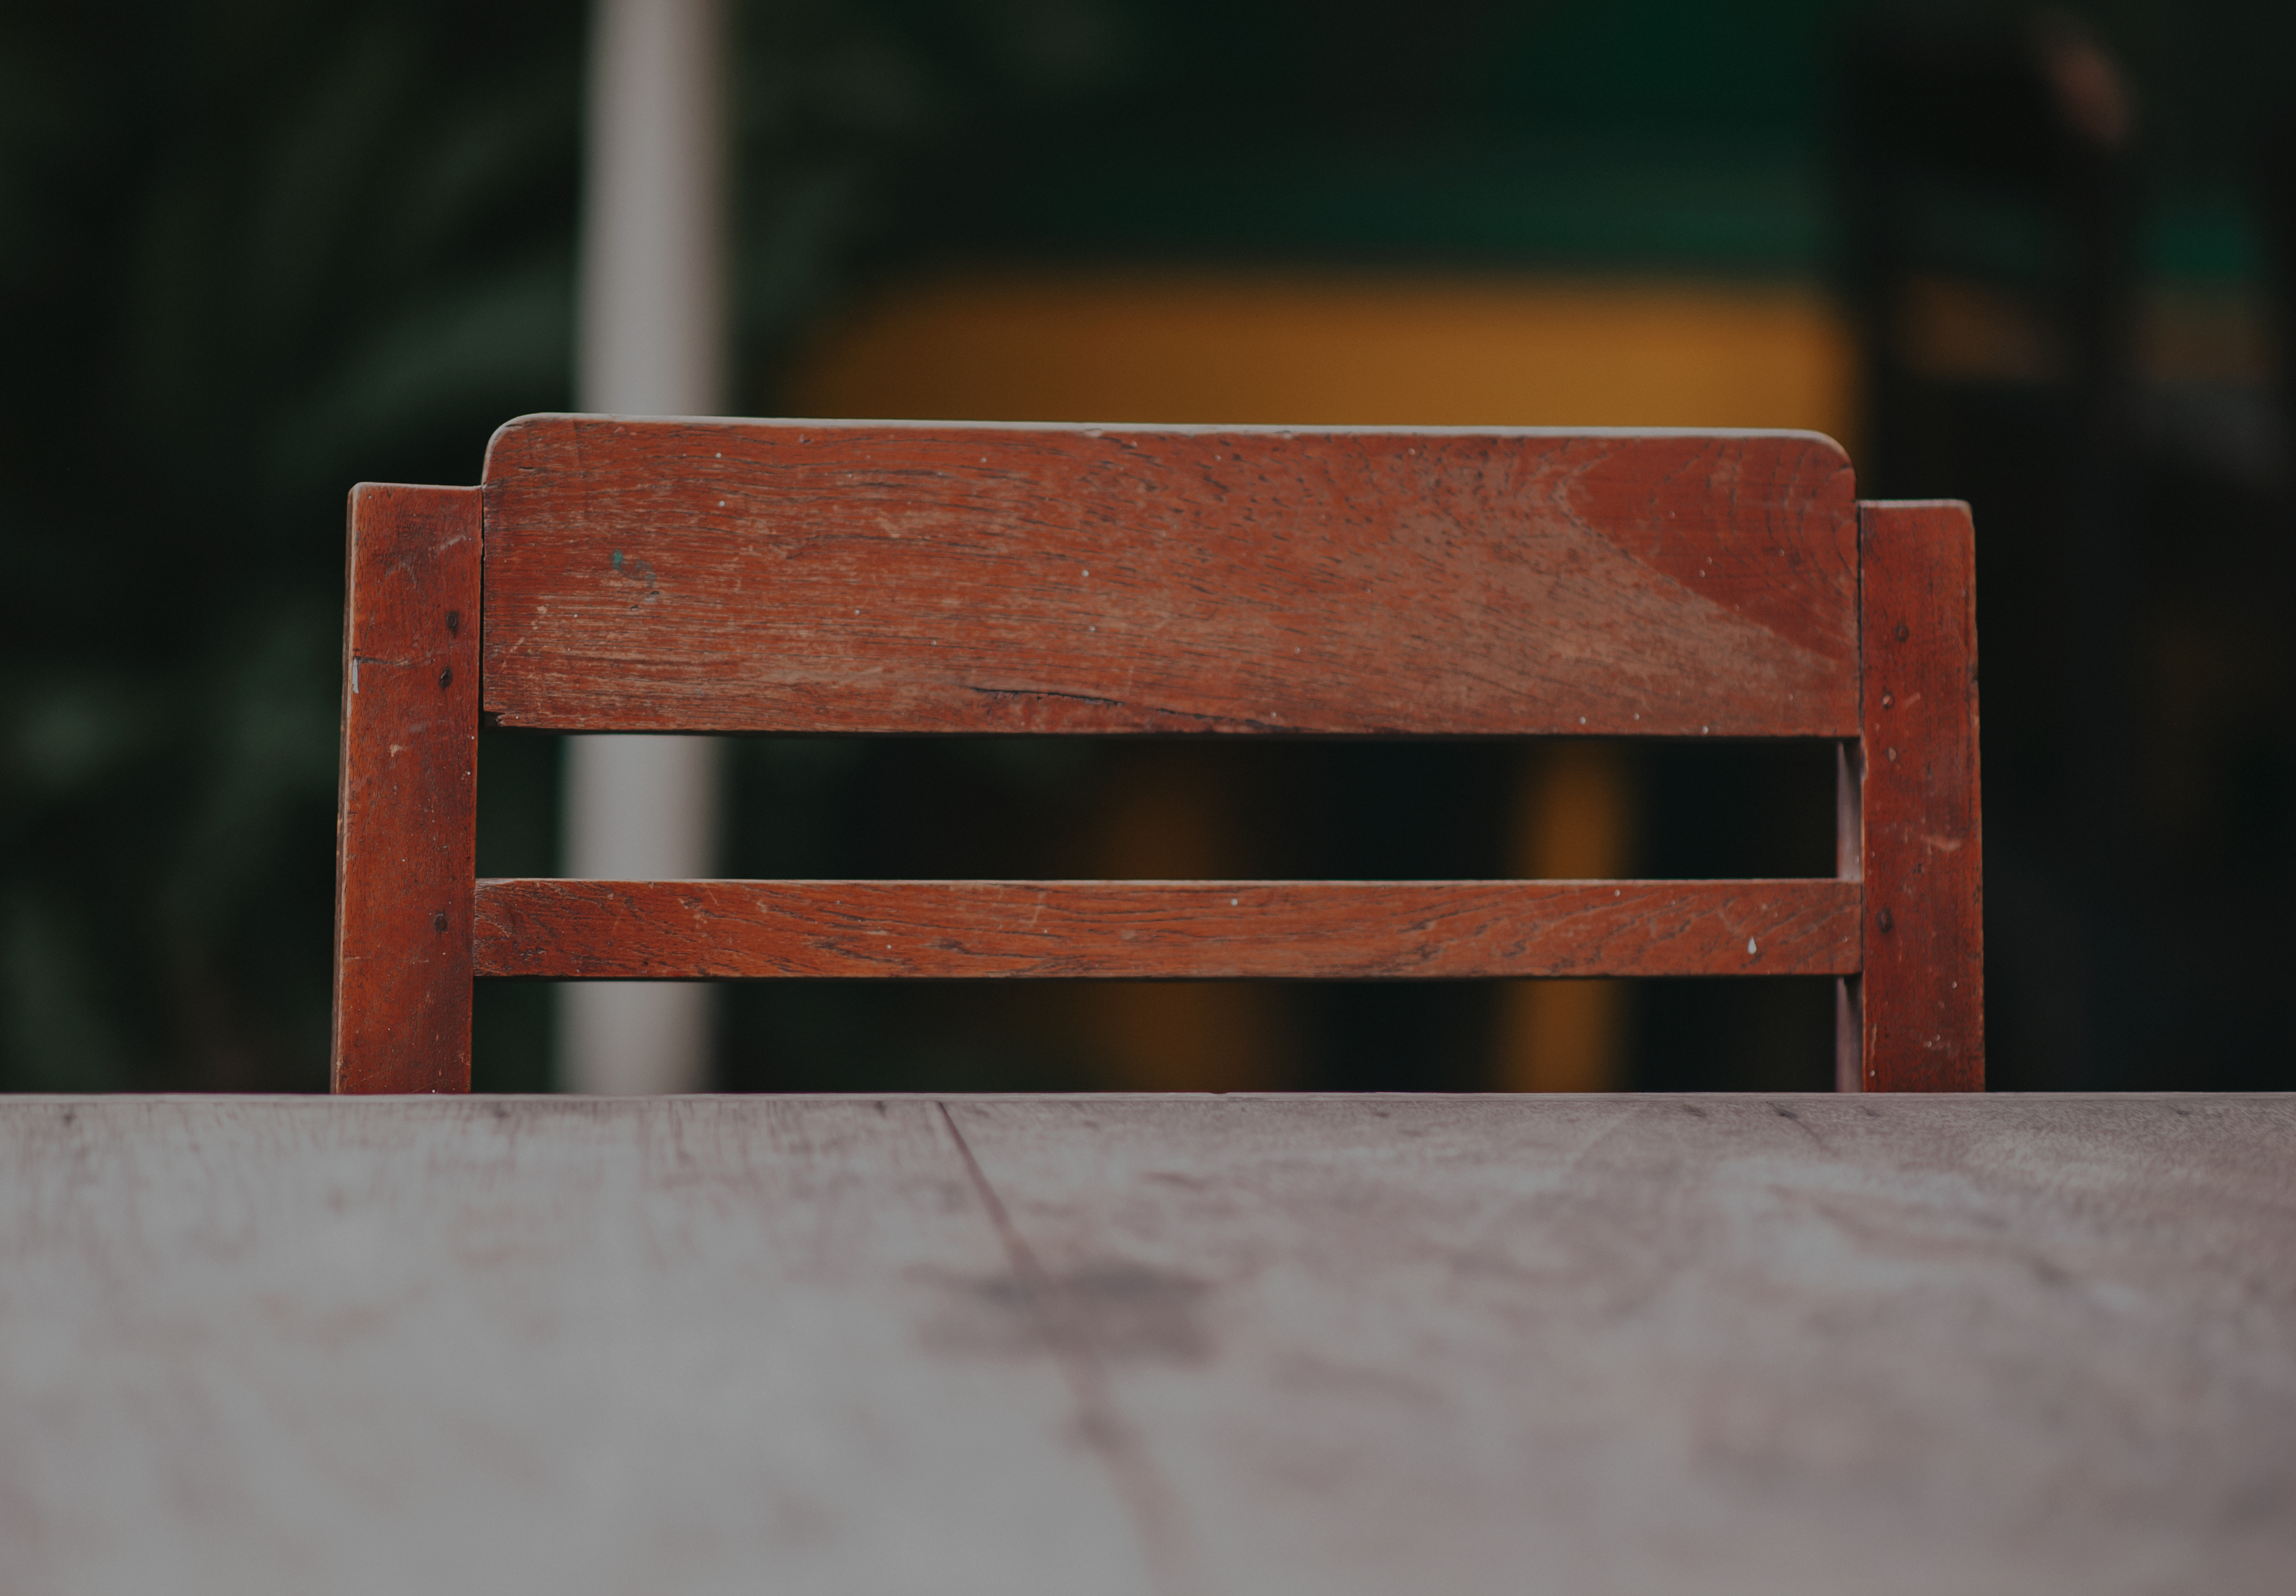
art, wood, table, wood stain, line, furniture, material, product design, plywood, angle, hardwood